Arturo Rivera y Damas

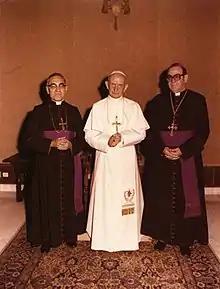

Arturo Rivera y Damas (30 September 1923 – 26 November 1994) was the ninth Bishop and fifth Archbishop of San Salvador, El Salvador. Msgr. Rivera's term as archbishop (1983–1994) coincided with the Salvadoran Civil War. He was the immediate successor of Archbishop Óscar Romero. During Romero's archbishopric (1977–1980), Rivera was Romero's key ally. He had been the auxiliary of Romero's long-reigning predecessor, Luis Chávez y González (1938–1977).